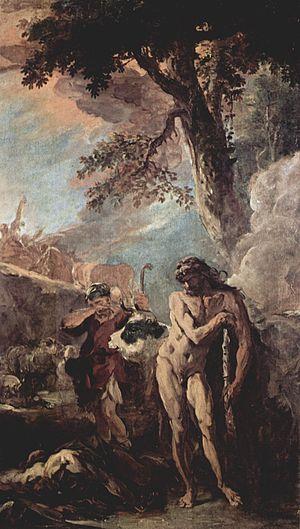
Dans la mythologie romaine, Cacus est le fils de Vulcain. C'est un Géant qui vomit des tourbillons de flamme et de fumée. Des têtes sanglantes étaient sans cesse suspendues à la porte de sa caverne située en Italie, dans le Latium, au pied du mont Aventin. Il est le frère de Caca, une déesse romaine du foyer.